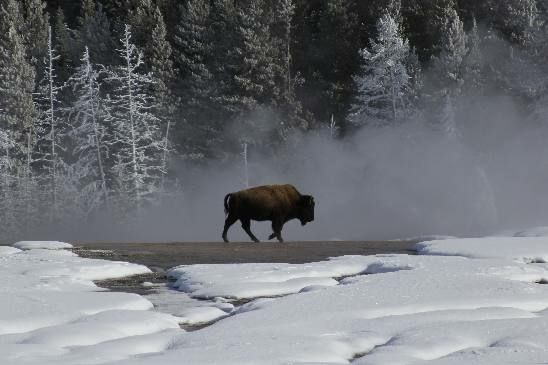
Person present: No